Blueback (film)

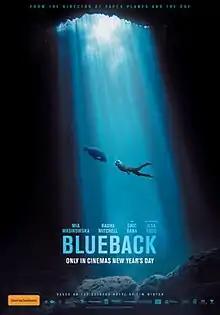
Teaser poster

Blueback is a 2022 Australian drama film directed by Robert Connolly, from a screenplay written by Connolly and Tim Winton, based on Winton's 1997 novel of the same name. The film centres on a young girl who befriends a wild blue groper while diving, and becomes a passionate activist for protecting the ecosystem of Australia's coral reefs from destruction. It stars Mia Wasikowska, Radha Mitchell, Ilsa Fogg, Liz Alexander, Ariel Donoghue, Clarence Ryan, Pedrea Jackson, Erik Thomson, Eddie Baroo and Eric Bana.